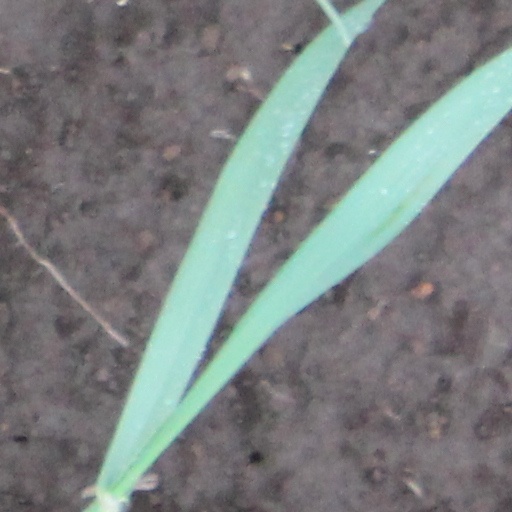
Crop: wheat